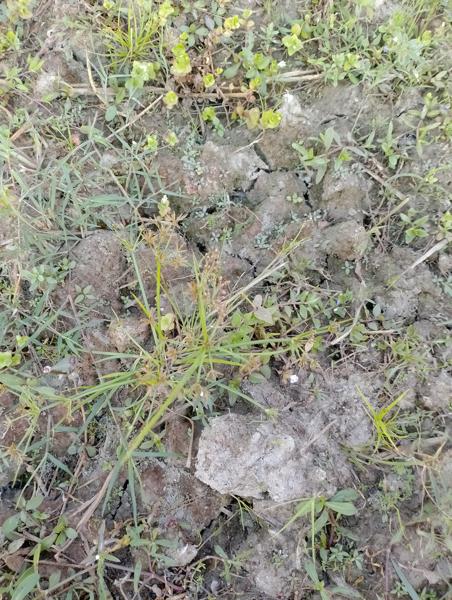
Weed species: Cyperus ochraceus